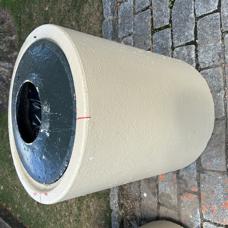
Label: trash